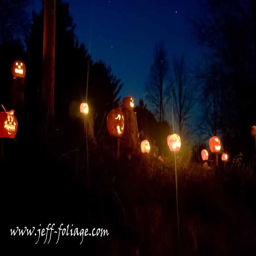
night falls as the sky darkens and the pumpkins come to life !